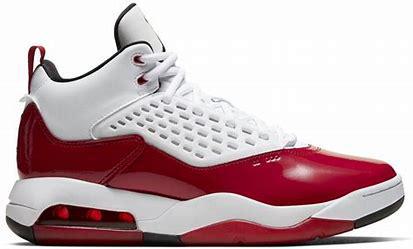
Brand: Jordan
Model: Maxin 200